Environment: real
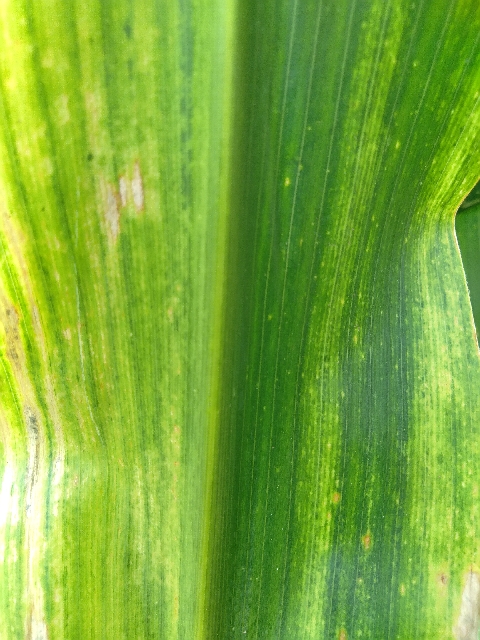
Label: lethal_necrosis